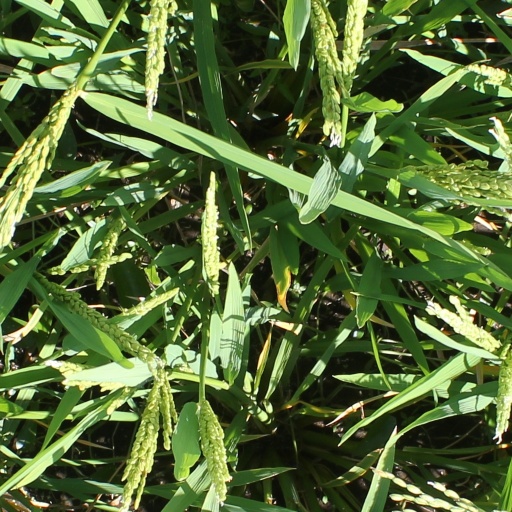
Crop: rice